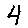
Label: 4